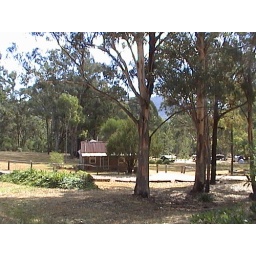
old silver mining town in the middle of the blue mountains